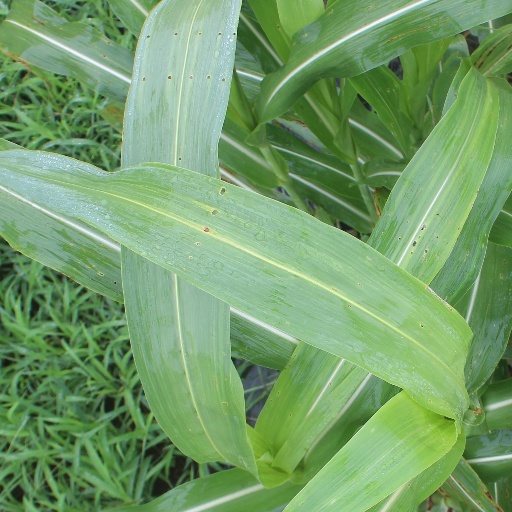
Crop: sorghum